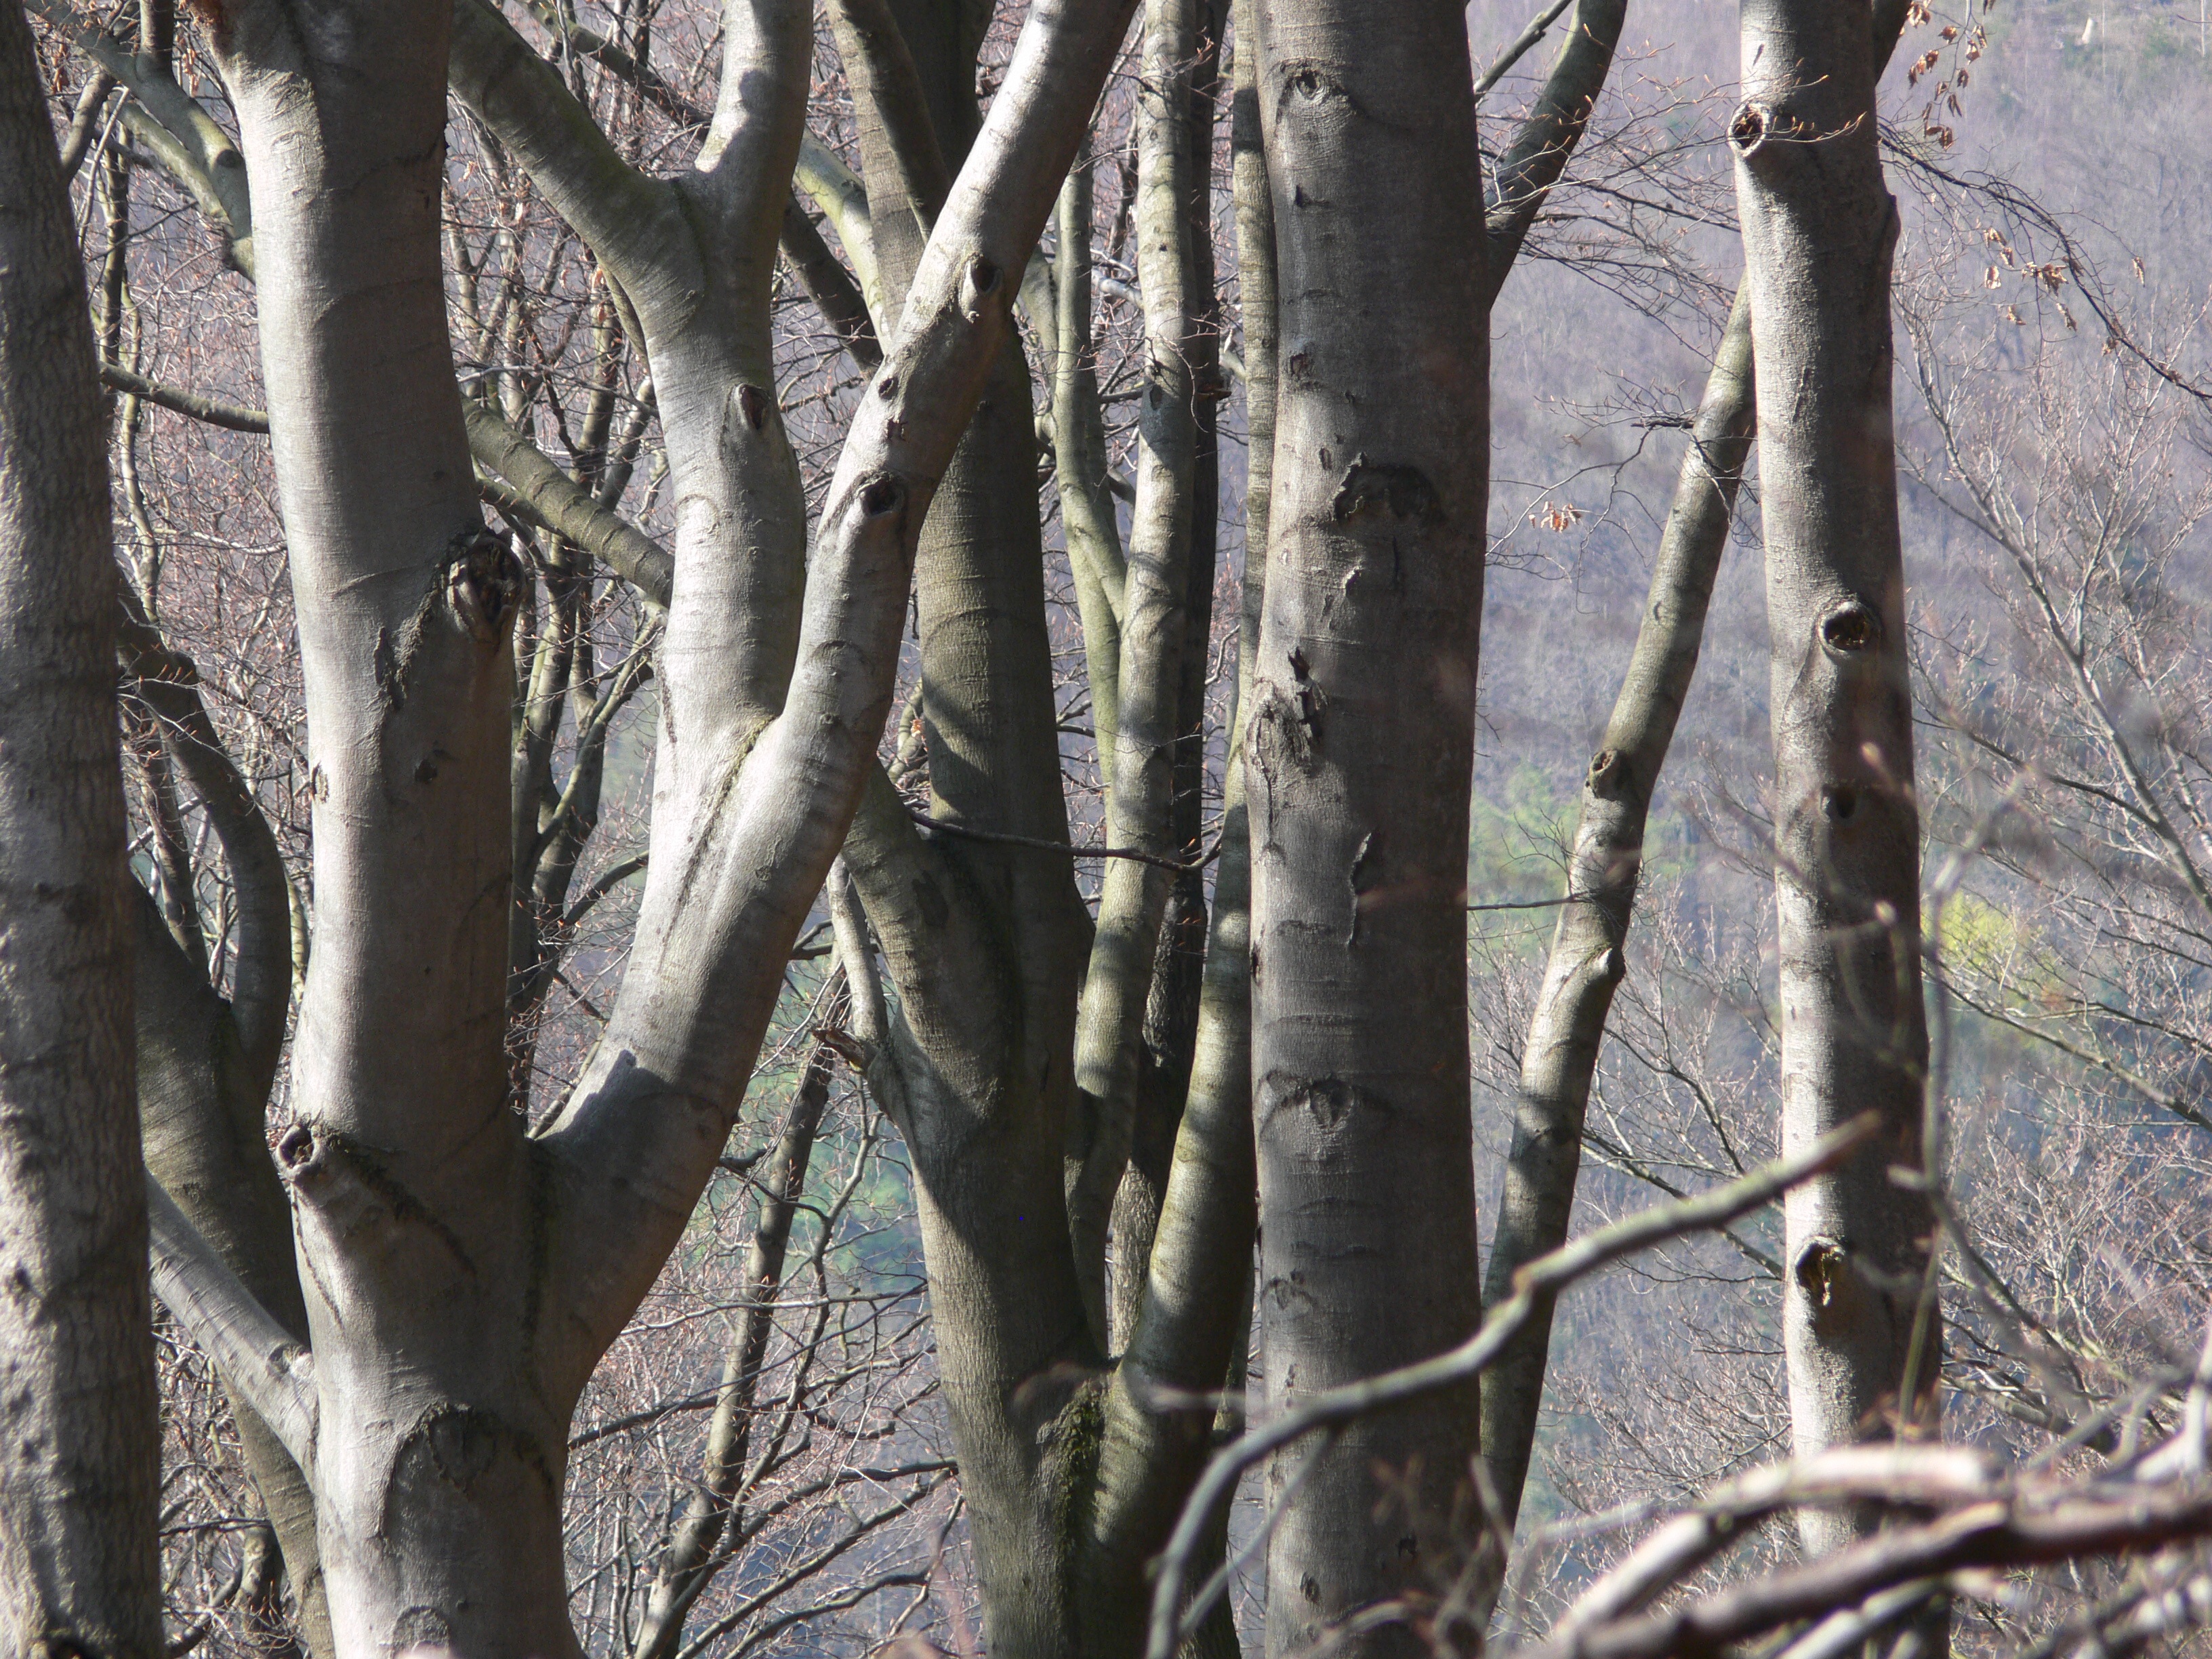
tree, forest, branch, winter, plant, wood, leaf, trunk, bark, spring, green, birch, autumn, season, twig, trees, deciduous tree, tribe, aesthetic, deciduous forest, branches, forests, woodland, habitat, idyll, beech, flowering plant, tree felling, strains, booking master, natural environment, plant stem, woody plant, land plant, wood hit